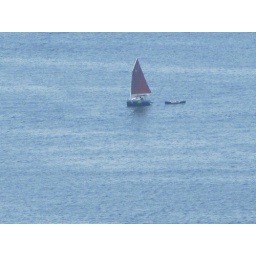
Tardis in nicolet bay south of horse shoe island